1st South Carolina Colored Infantry Regiment

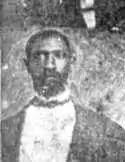
Prince Rivers

Most of the slaves in the South Carolina Sea Islands became free after the Battle of Port Royal on November 7, 1861 when many of the white residents and plantation owners fled the area after the arrival of the Union Navy and Army. The 1st South Carolina Volunteer Infantry (Colored) Regiment was organized on Hilton Head Island, South Carolina in May 1862 by General David Hunter who was in charge of the Department of the South. Most of the men in the unit were former Gullah slaves from the South Carolina Sea Islands who spoke Gullah, a Sea Island Creole. This first unit formed under Hunter were called "Hunter's Regiment." Union soldiers were tasked with recruiting Black soldiers, one well-known recruiter was a white New Yorker named Sergeant Charles Trowbridge. Trowbridge looked for people who wanted to join because other Black men were forced to join the Union Army. The first two recruits were William Bronson and Prince Rivers. Trowbridge recruited 50 to 100 men; they were trained and armed and engaged in guerrilla warfare to liberate enslaved people. In August 1862, a company in the regiment went to St. Simons Island, Georgia to liberate the enslaved communities; however previously, African Americans there self-emancipated themselves and had driven their enslavers off. Some of the Geechee people in St. Simons Island joined the 1st South Carolina Volunteer Infantry including Susie King Taylor.